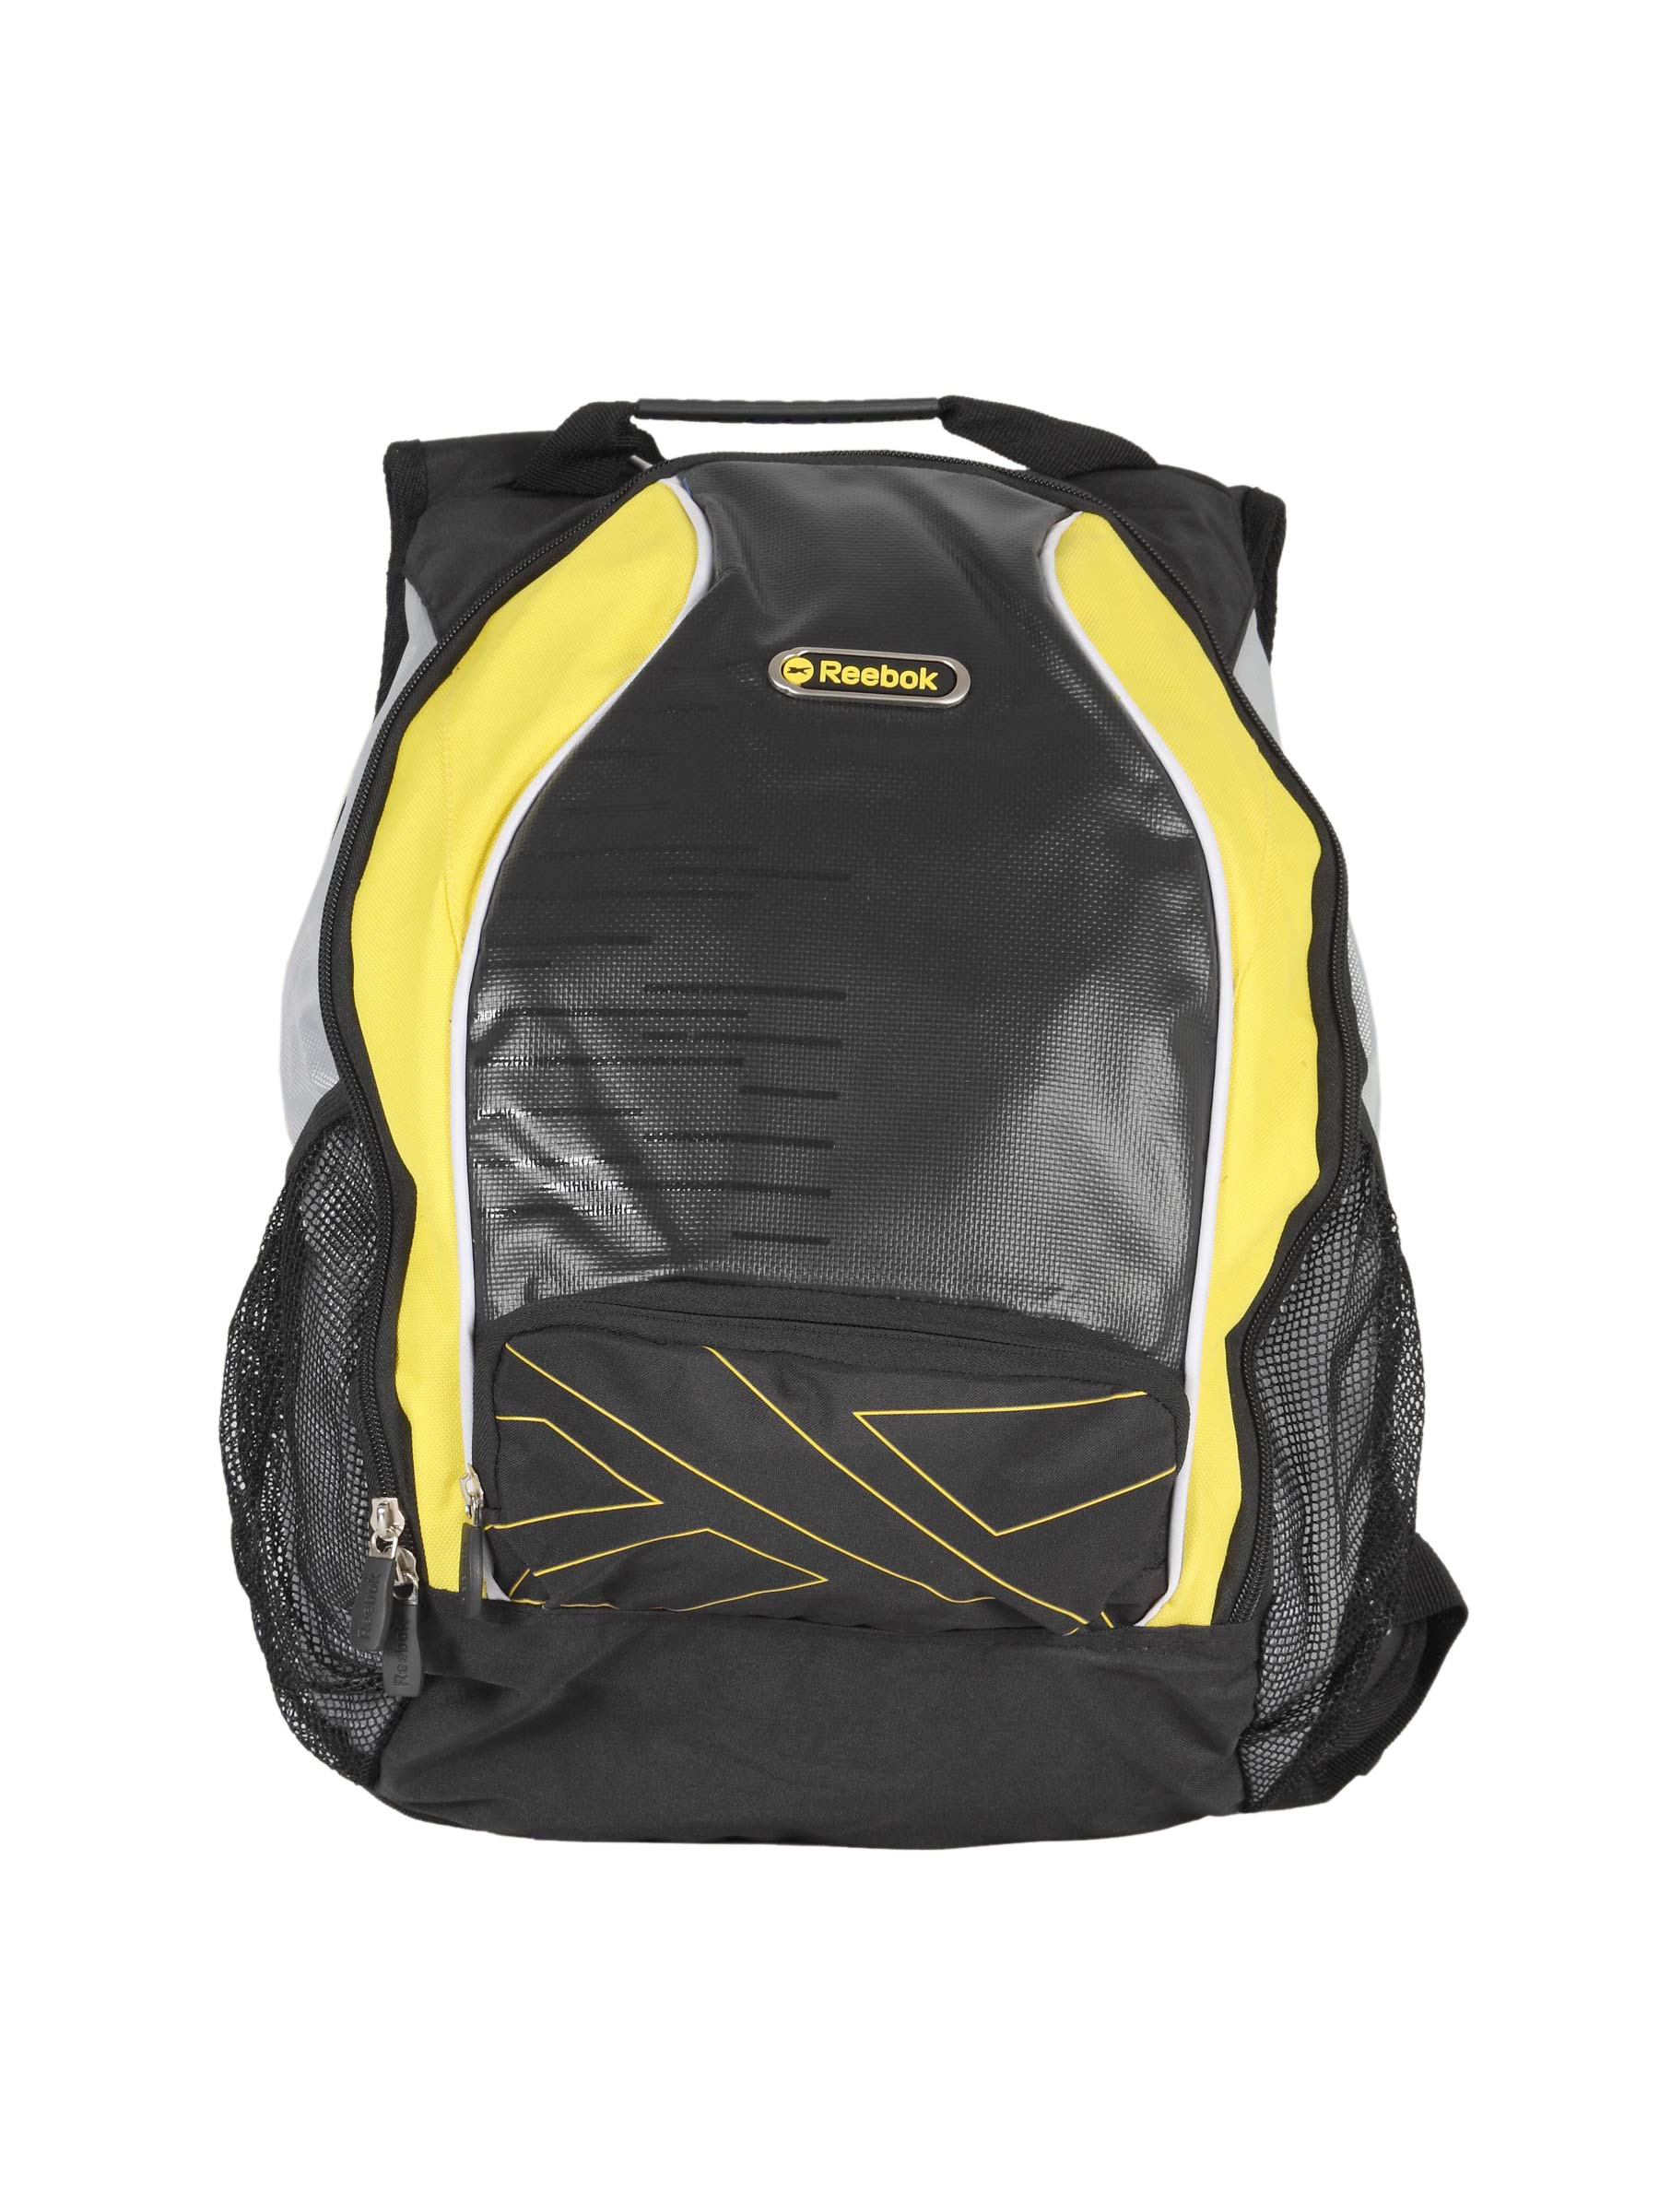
Reebok Unisex Athletic Yellow Backpack
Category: Accessories / Bags / Backpacks
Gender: Unisex
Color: Yellow
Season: Summer 2011
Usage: Casual